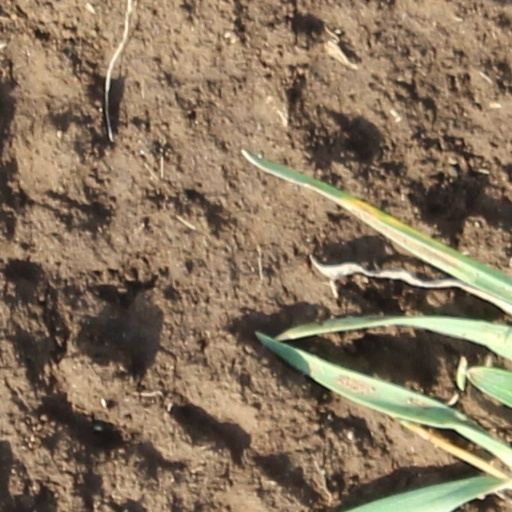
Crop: wheat